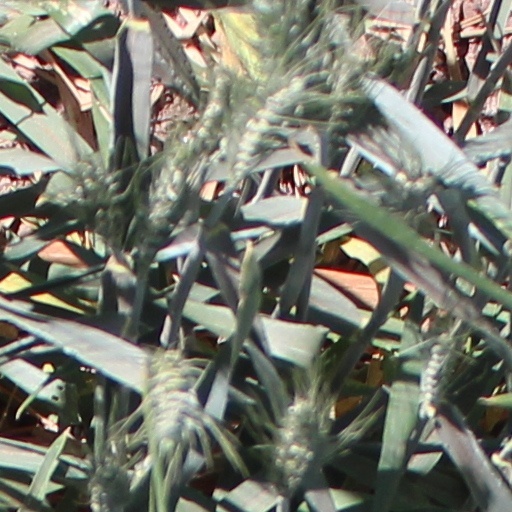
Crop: wheat